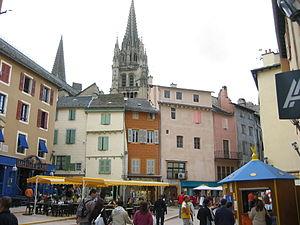
Mende (Lozère, France) - Place de la république.
Mende est une commune française, préfecture du département de la Lozère en région Occitanie.
La ville de Mende, chef-lieu de la Lozère, et ancienne capitale du Gévaudan, possède plusieurs places, souvent d'origines moyenâgeuses.
La cathédrale Notre-Dame-et-Saint-Privat de Mende est le siège épiscopal du diocèse de Mende. Située dans le centre-ville de la préfecture de la Lozère, elle est classée monument historique depuis 1906. Il s'agit du seul édifice pleinement gothique de l'ensemble du département.